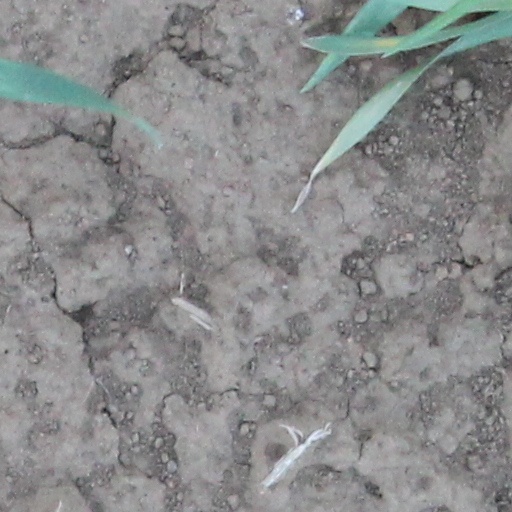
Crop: wheat